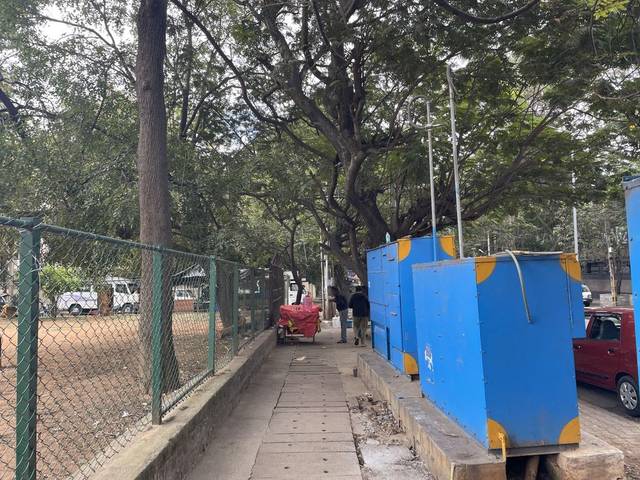
Region: India
Coordinates: 12.911, 77.586